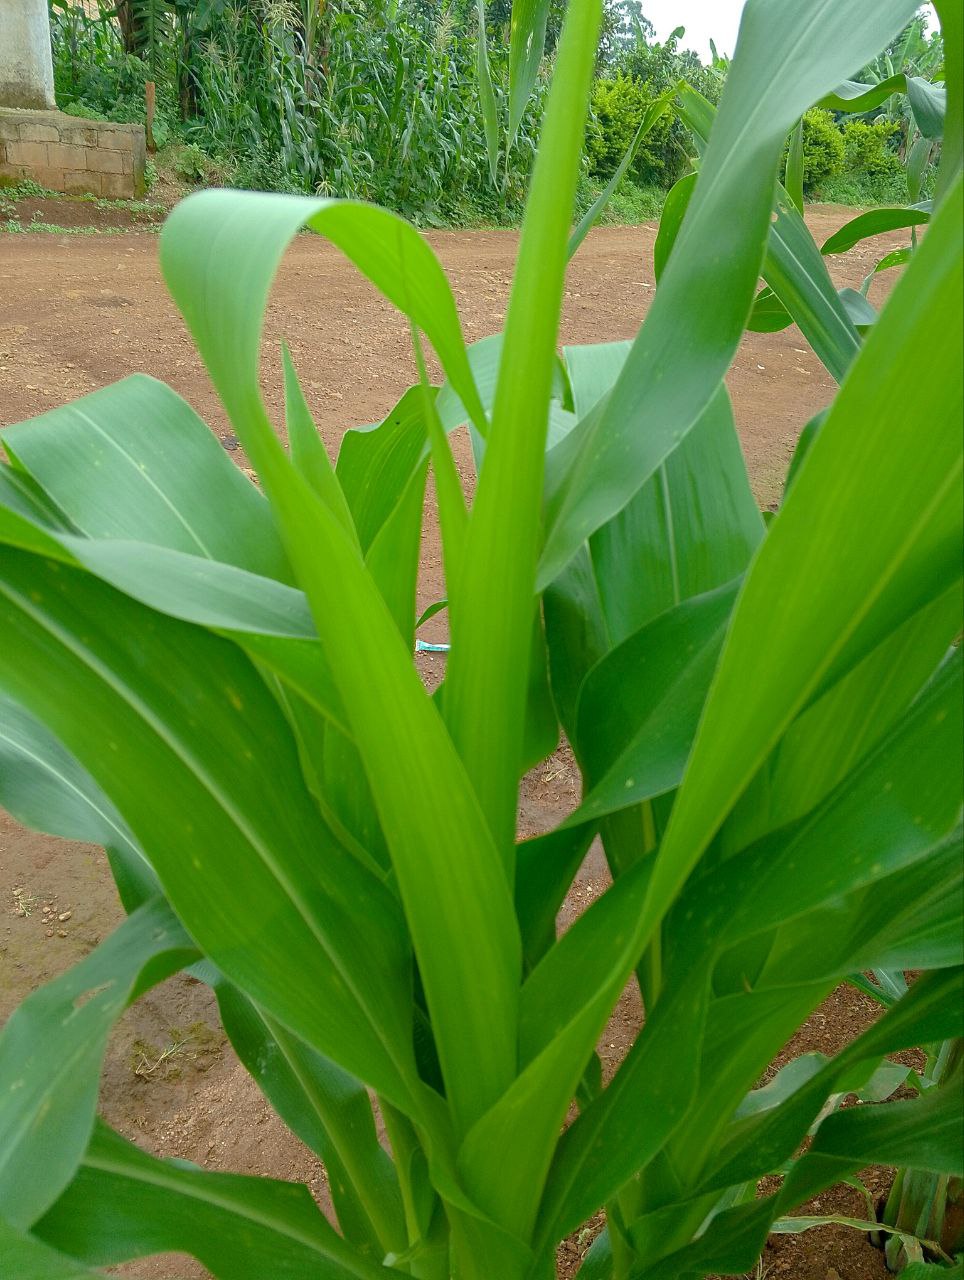
Label: healthy